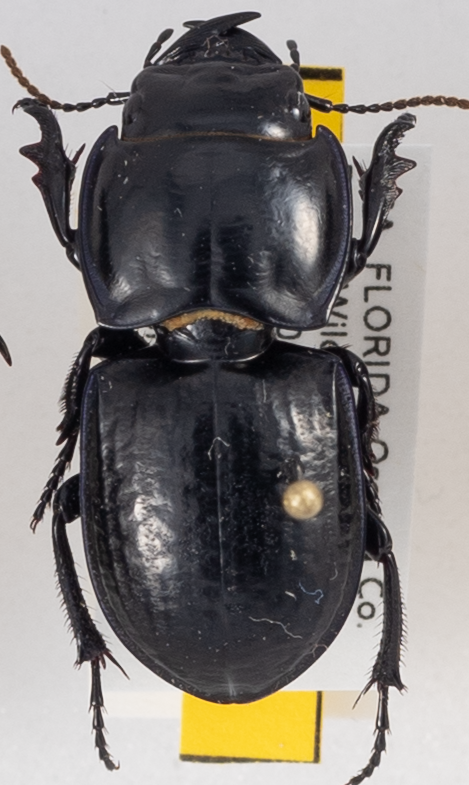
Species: Pasimachus sublaevis
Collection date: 2018-06-19
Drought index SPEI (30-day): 0.9
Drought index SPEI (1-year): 0.54
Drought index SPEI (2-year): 0.03